Hypericum annulatum

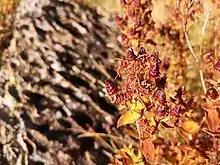
The petals of "H. annulatum" enclose the developing seed capsules

The seed capsule is by in size and is three-valved. They are ovoid in shape, equal in size to or larger than the sepals. When they are developing, they are enclosed by the petals, which twist together. The seeds are a dark yellow-brown color.